Aralar Range

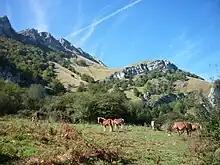
Wild horses of Aralar

Between May and November, livestock, especially latxa sheep which provide the milk for Idiazabal cheese, dairy cattle and a herd of wild horses, graze in the park's public pastures. Although the ranges are generally uninhabited, some people of Aralar follow a nomadic life, tending their animals. Through the summer months, the sheep graze in the higher terrain. Pastoral huts have been built in these areas for shepherds. The animals winter near the villages.